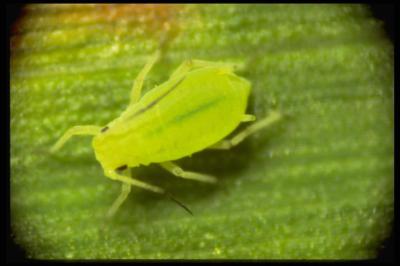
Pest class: greenbug